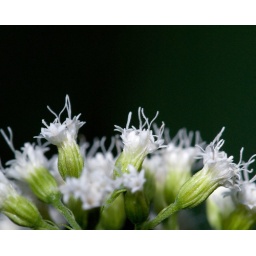
Green and white against black